2006 United States House of Representatives elections in Indiana

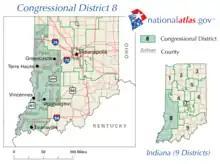

This election pitted five-term incumbent Democrat Julia Carson against Republican Eric Dickerson.